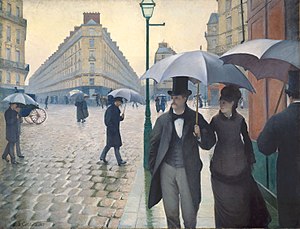
Baron Haussmann / Byplanlægning
La Place de l'Europe, temps de pluie, malet af Gustave Caillebotte
Georges Eugène Haussmann bedre kendt som baron Haussmann var en fransk byplanlægger. Han havde ansvaret for Paris' nye byplan, som blev gennemført mellem 1853 og 1870.